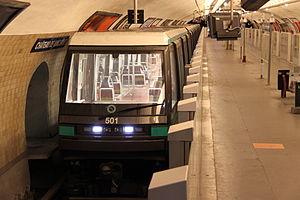
Rame MP 05 no
Château de Vincennes est une station de la ligne 1 du métro de Paris, située à la limite du 12ᵉ arrondissement de Paris et de la commune de Vincennes.
Un métro sur pneumatiques est un métro dont le déplacement des trains est assuré par des roues équipées de pneus circulant sur deux lés de piste parallèles, se différenciant du matériel ferroviaire classique dont le roulement est assuré par des roues en acier circulant sur deux rails parallèles.
Le matériel roulant du métro de Paris a connu de nombreuses évolutions depuis l'ouverture de sa première ligne le 19 juillet 1900. En 2011, huit types de matériels circulent sur le réseau parisien, quatre sur pneumatiques et quatre sur roues en fer. Depuis la création de la RATP en 1949, les chiffres qui suivent ces lettres désignent généralement soit l'année de conception, soit l'année d'appel d'offres du matériel.
La ligne 1 du métro de Paris est une des seize lignes du réseau métropolitain de Paris. Cette première ligne française, dont le premier tronçon est ouvert en 1900 lors de l'Exposition universelle, relie aujourd'hui la station La Défense à l'ouest, à la station Château de Vincennes, à l'est et suit l'axe historique de Paris. Avec une longueur de 16,5 kilomètres, elle constitue une voie de communication est-ouest majeure pour la ville : c'est historiquement la ligne de métro la plus fréquentée du réseau avec 207 millions de voyageurs en 2010 et jusqu'à 750 000 personnes par jour en 2018.
Le métro de Paris est l'un des systèmes de transport en commun desservant la ville de Paris et son agglomération. Exploité par la Régie autonome des transports parisiens, il comporte seize lignes, essentiellement souterraines, totalisant près de 220 kilomètres. Devenu l'un des symboles de Paris, il se caractérise par la densité de son réseau au cœur de la ville et par son style architectural homogène influencé par l'Art nouveau.